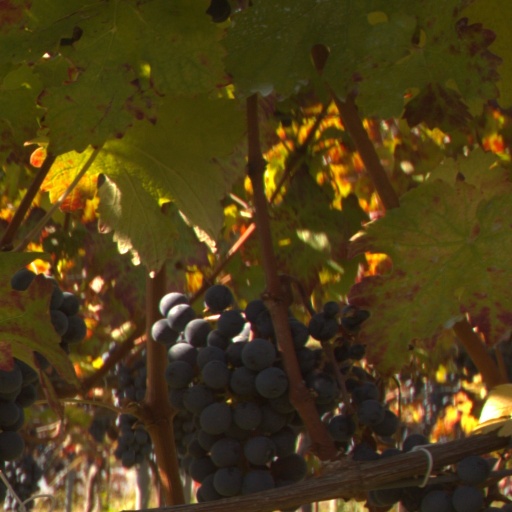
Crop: grape